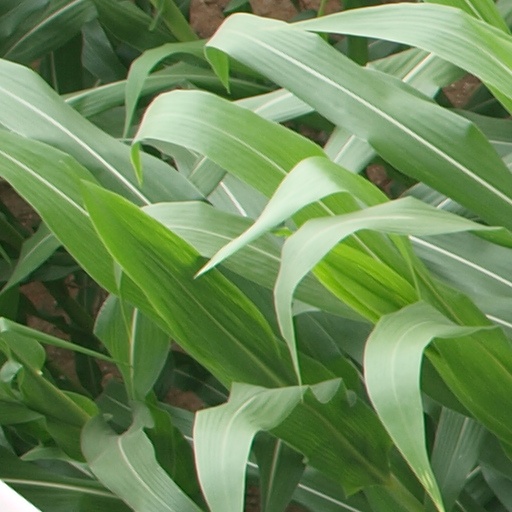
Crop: maize; corn